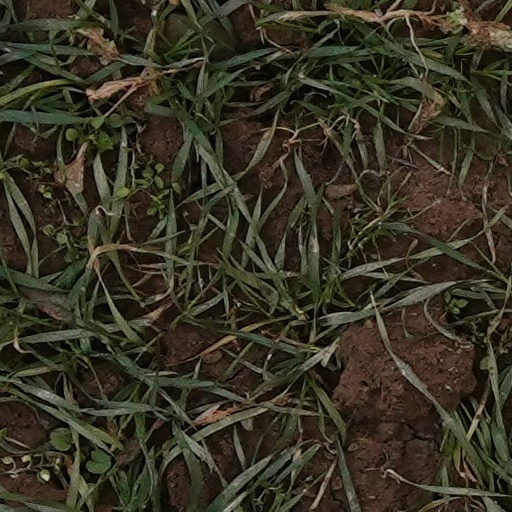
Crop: wheat